Describe the emotion expressed in this image:  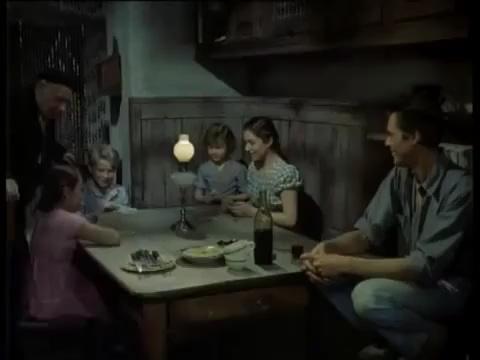
This person displays Fear, valence and arousal with high intensity.